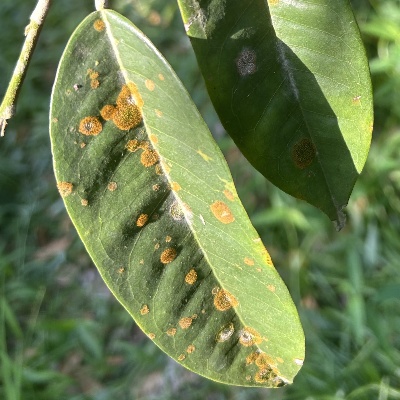
Label: Leaf_Algal